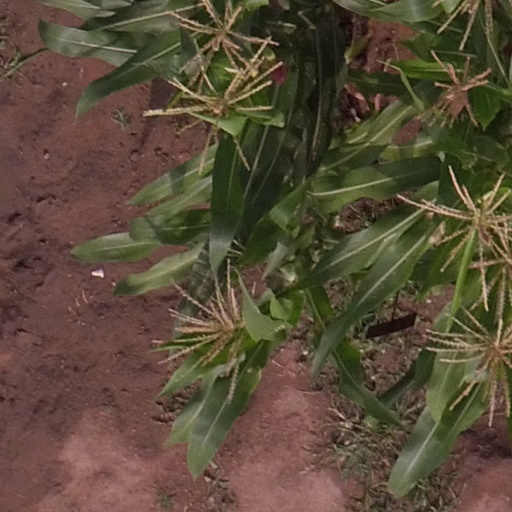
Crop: maize; corn